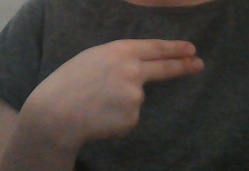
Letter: ain